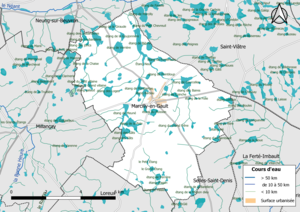
Carte du réseau hydrographique de la commune de fr:Marcilly-en-Gault (Loir-et-Cher, France).
Marcilly-en-Gault est une commune française située dans le département de Loir-et-Cher en région Centre-Val de Loire.